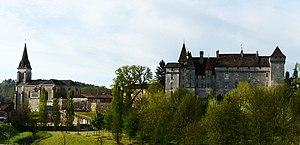
L'église Saint Julien et le château de Château-l'Évêque vus du nord, Dordogne, France Object location45°
Château-l'Évêque est une commune française située dans le département de la Dordogne, en région Nouvelle-Aquitaine.
Le château de Château-l'Évêque, également connu sous le nom de château Saint-Vincent, est un château français implanté sur la commune de Château-l'Évêque dans le département de la Dordogne, en région Nouvelle-Aquitaine.